Johann Ernst Galliard

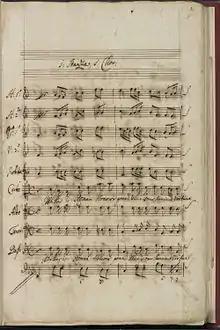
Original manuscript of "Whither is Roman honour gone", a chorus from "Julius Caesar" (BL Add MS 25484)

Johann Ernst Galliard (?1666/?1687–1747 ) was a composer from the Holy Roman Empire.